Neil Peart

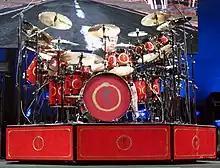
Neil Peart and his 360-degree drum kit

With Rush, Peart played Slingerland, Tama, Ludwig, and Drum Workshop drums, in that order. From "2112" to "Counterparts", he used a 5 1/2 × 14 inch Slingerland "Artist" snare model (3-ply shell with 8 lugs). For the recording of "Presto", he used a Ludwig and Solid Percussion piccolo snare drum.